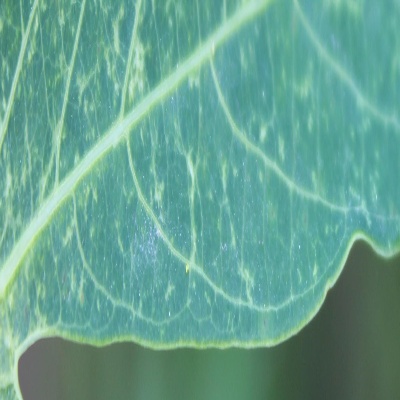
Crop: Cassava
Condition: green mite